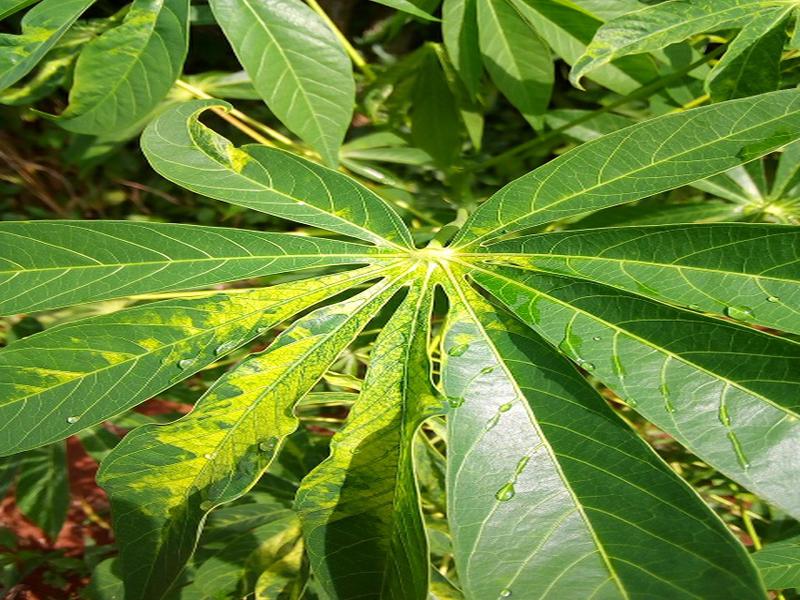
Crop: cassava
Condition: mosaic_disease